Thiruvaduthurai Adheenam

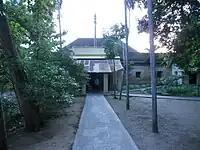
View of the Adheenam

Thiruvavaduthurai Adheenam is a Saivite mutt (शैव मठ), based in the town of Thiruvavaduthurai in Kuthalam taluk of Mayiladuthurai District, Tamil Nadu, India. The adheenam maintains the Mayuranathaswami temple at Mayiladuthurai. As of 1987, there were a total of 15 Shiva temples under the control of the adheenam.